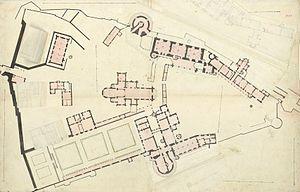
Plan général du château d'Amboise, première étage